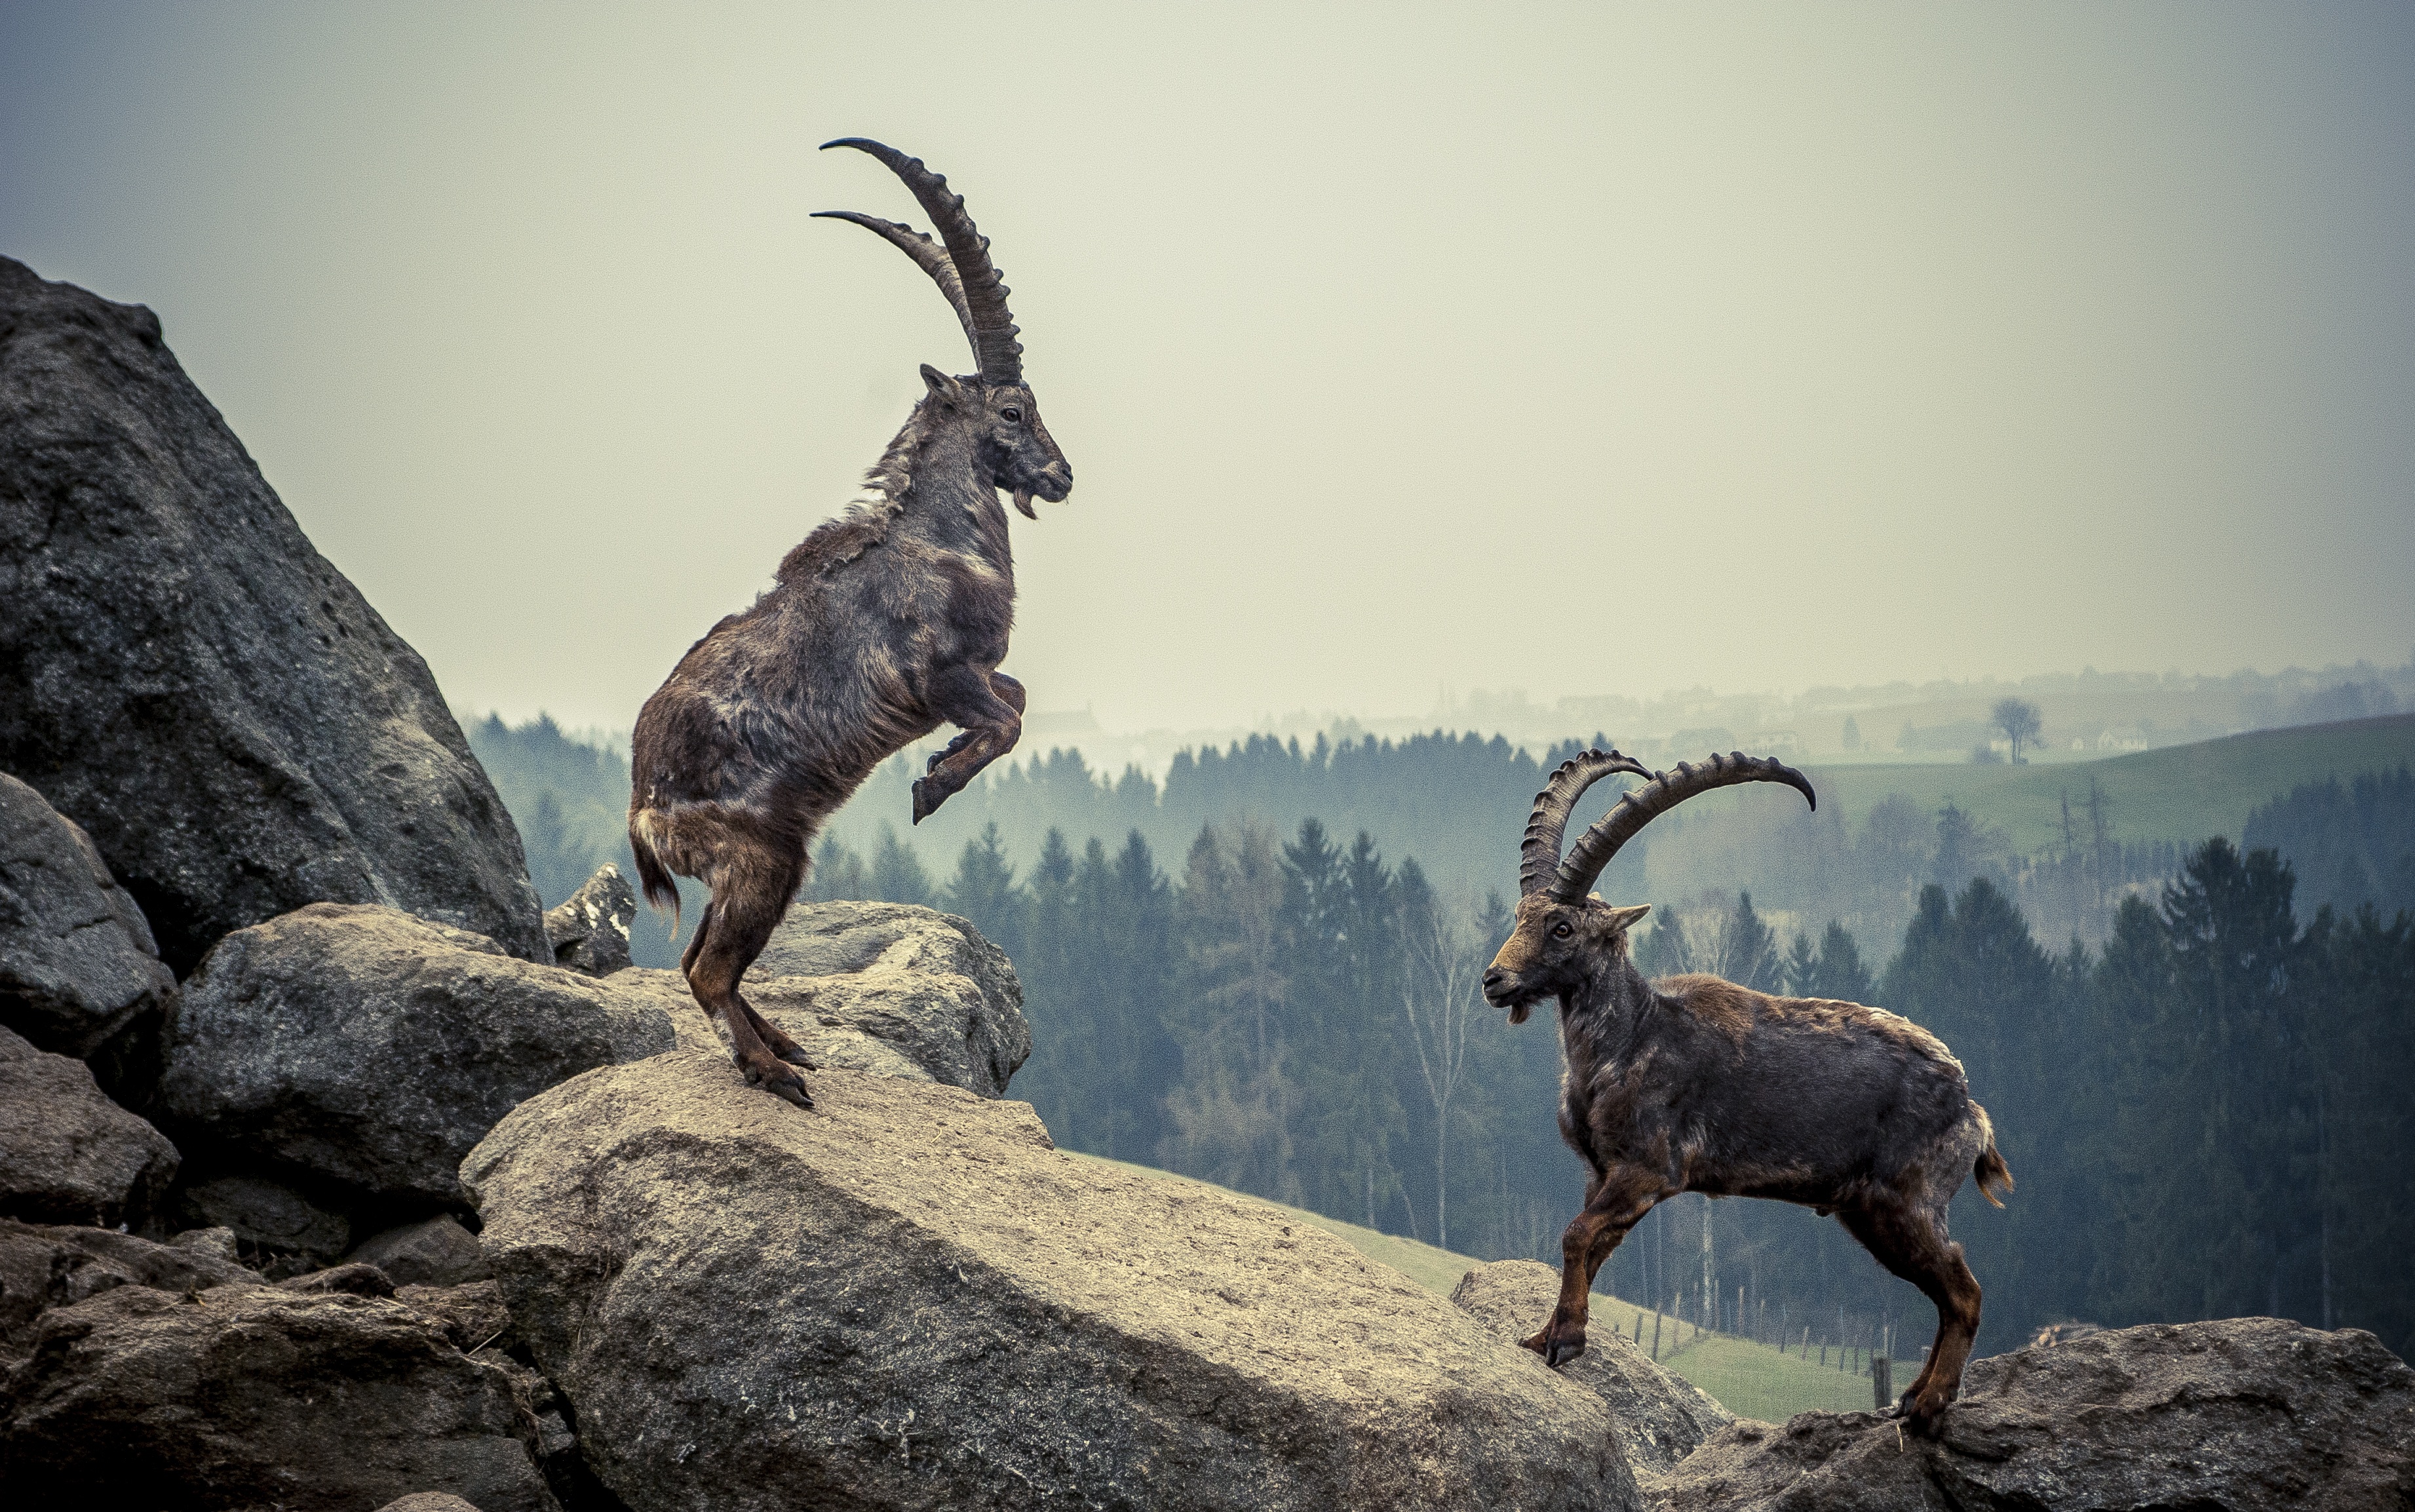
nature, rock, animal, wildlife, statue, mammal, alpine, fauna, fight, sculpture, mountains, observation, horns, ibex, capricorn, encounter, alpine ibex